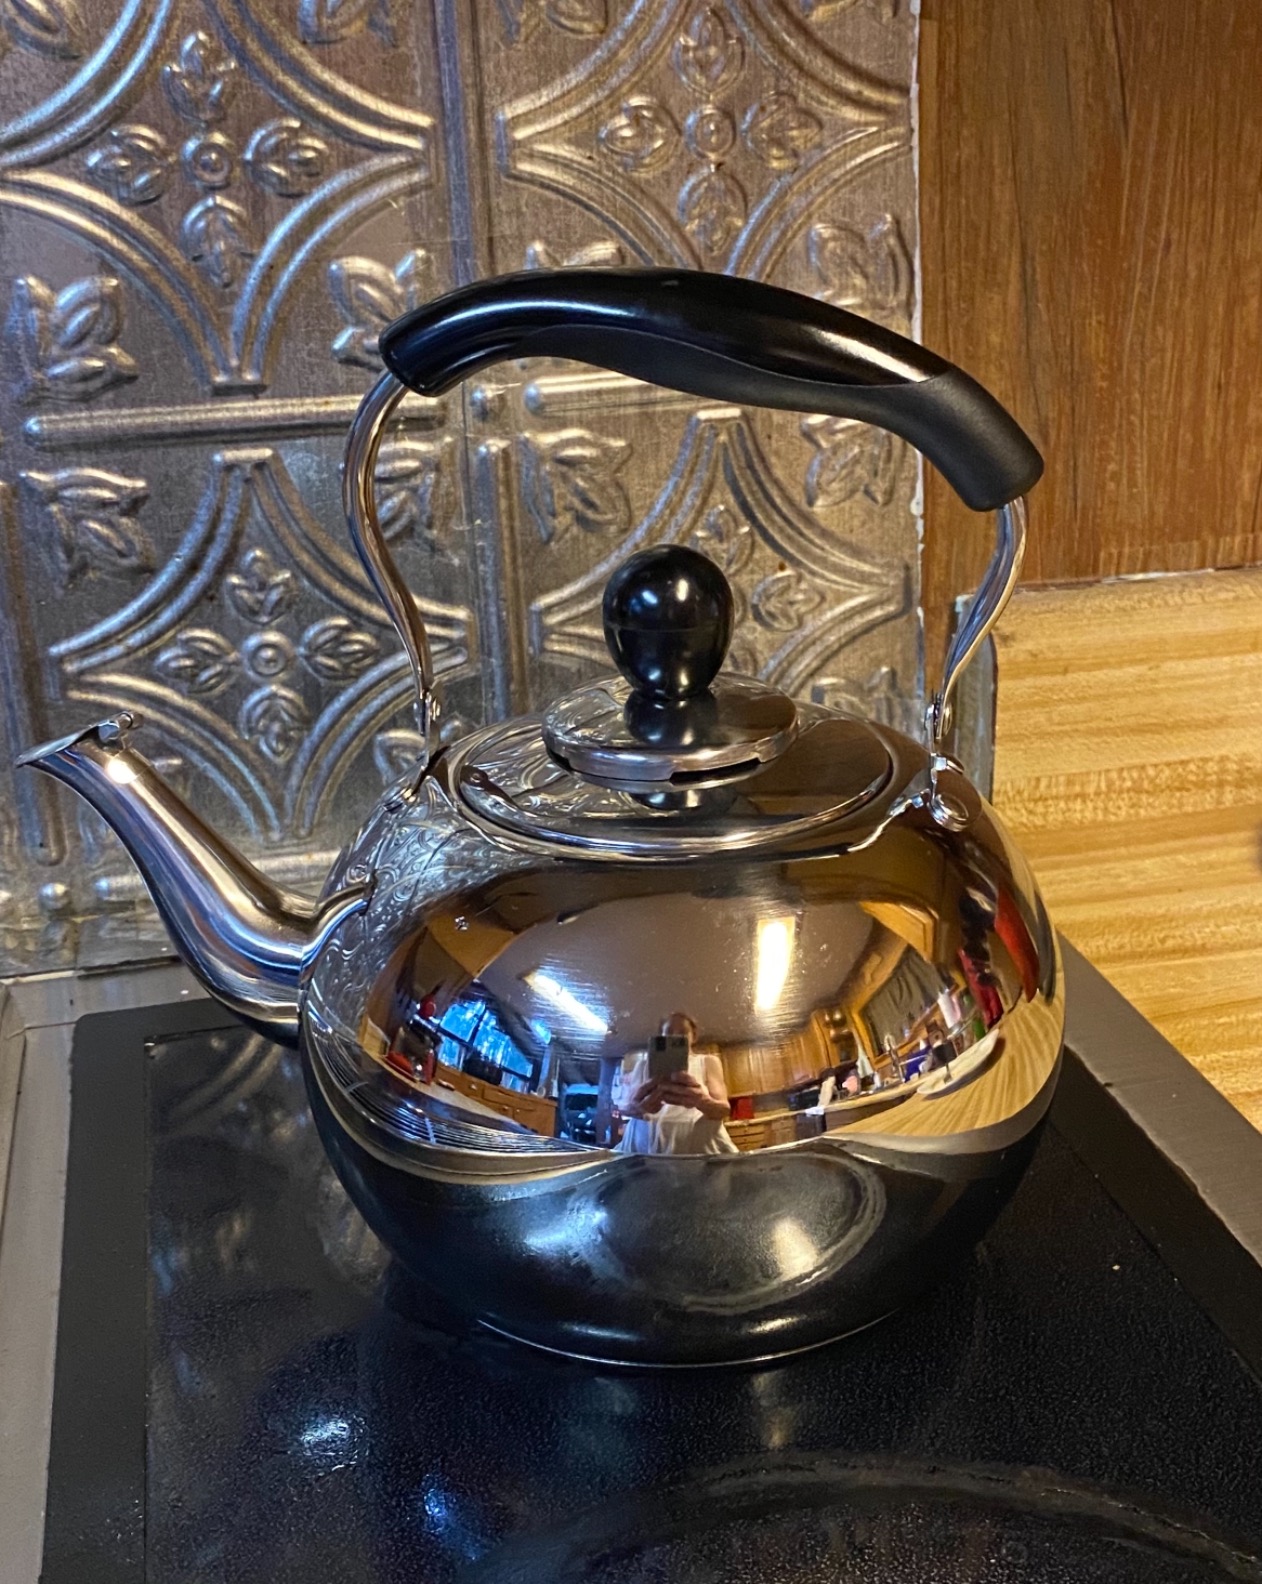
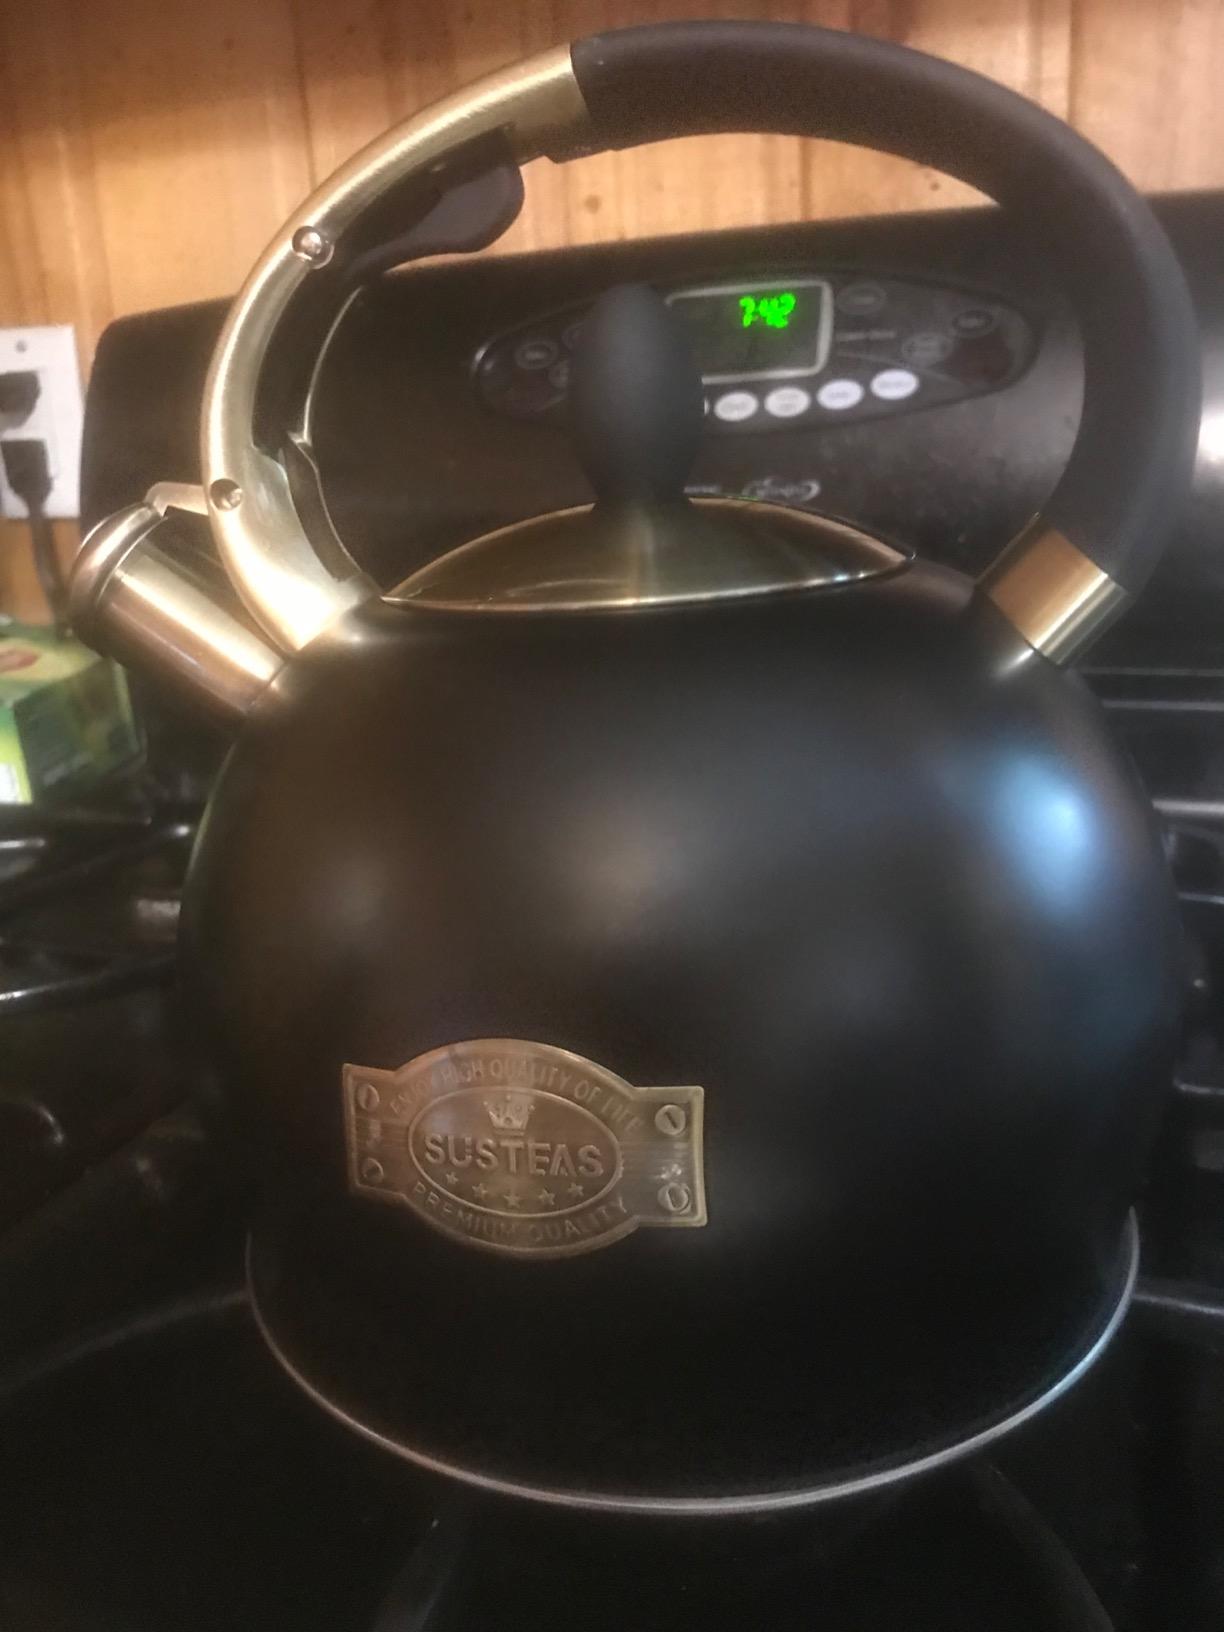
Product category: items_kettle
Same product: no